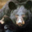
Label: bear